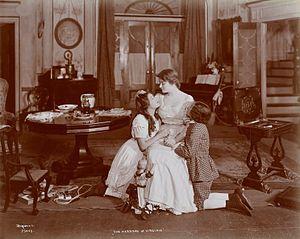
Charlotte Walker est une actrice américaine, née le 29 décembre 1876 à Galveston, morte le 23 mars 1958 à Kerrville.